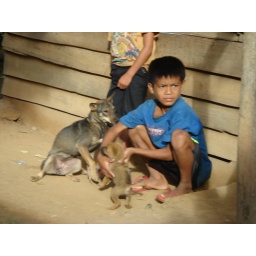
The dog and tiny puppy were playing around a lot, until this little boy calmed the puppy down.